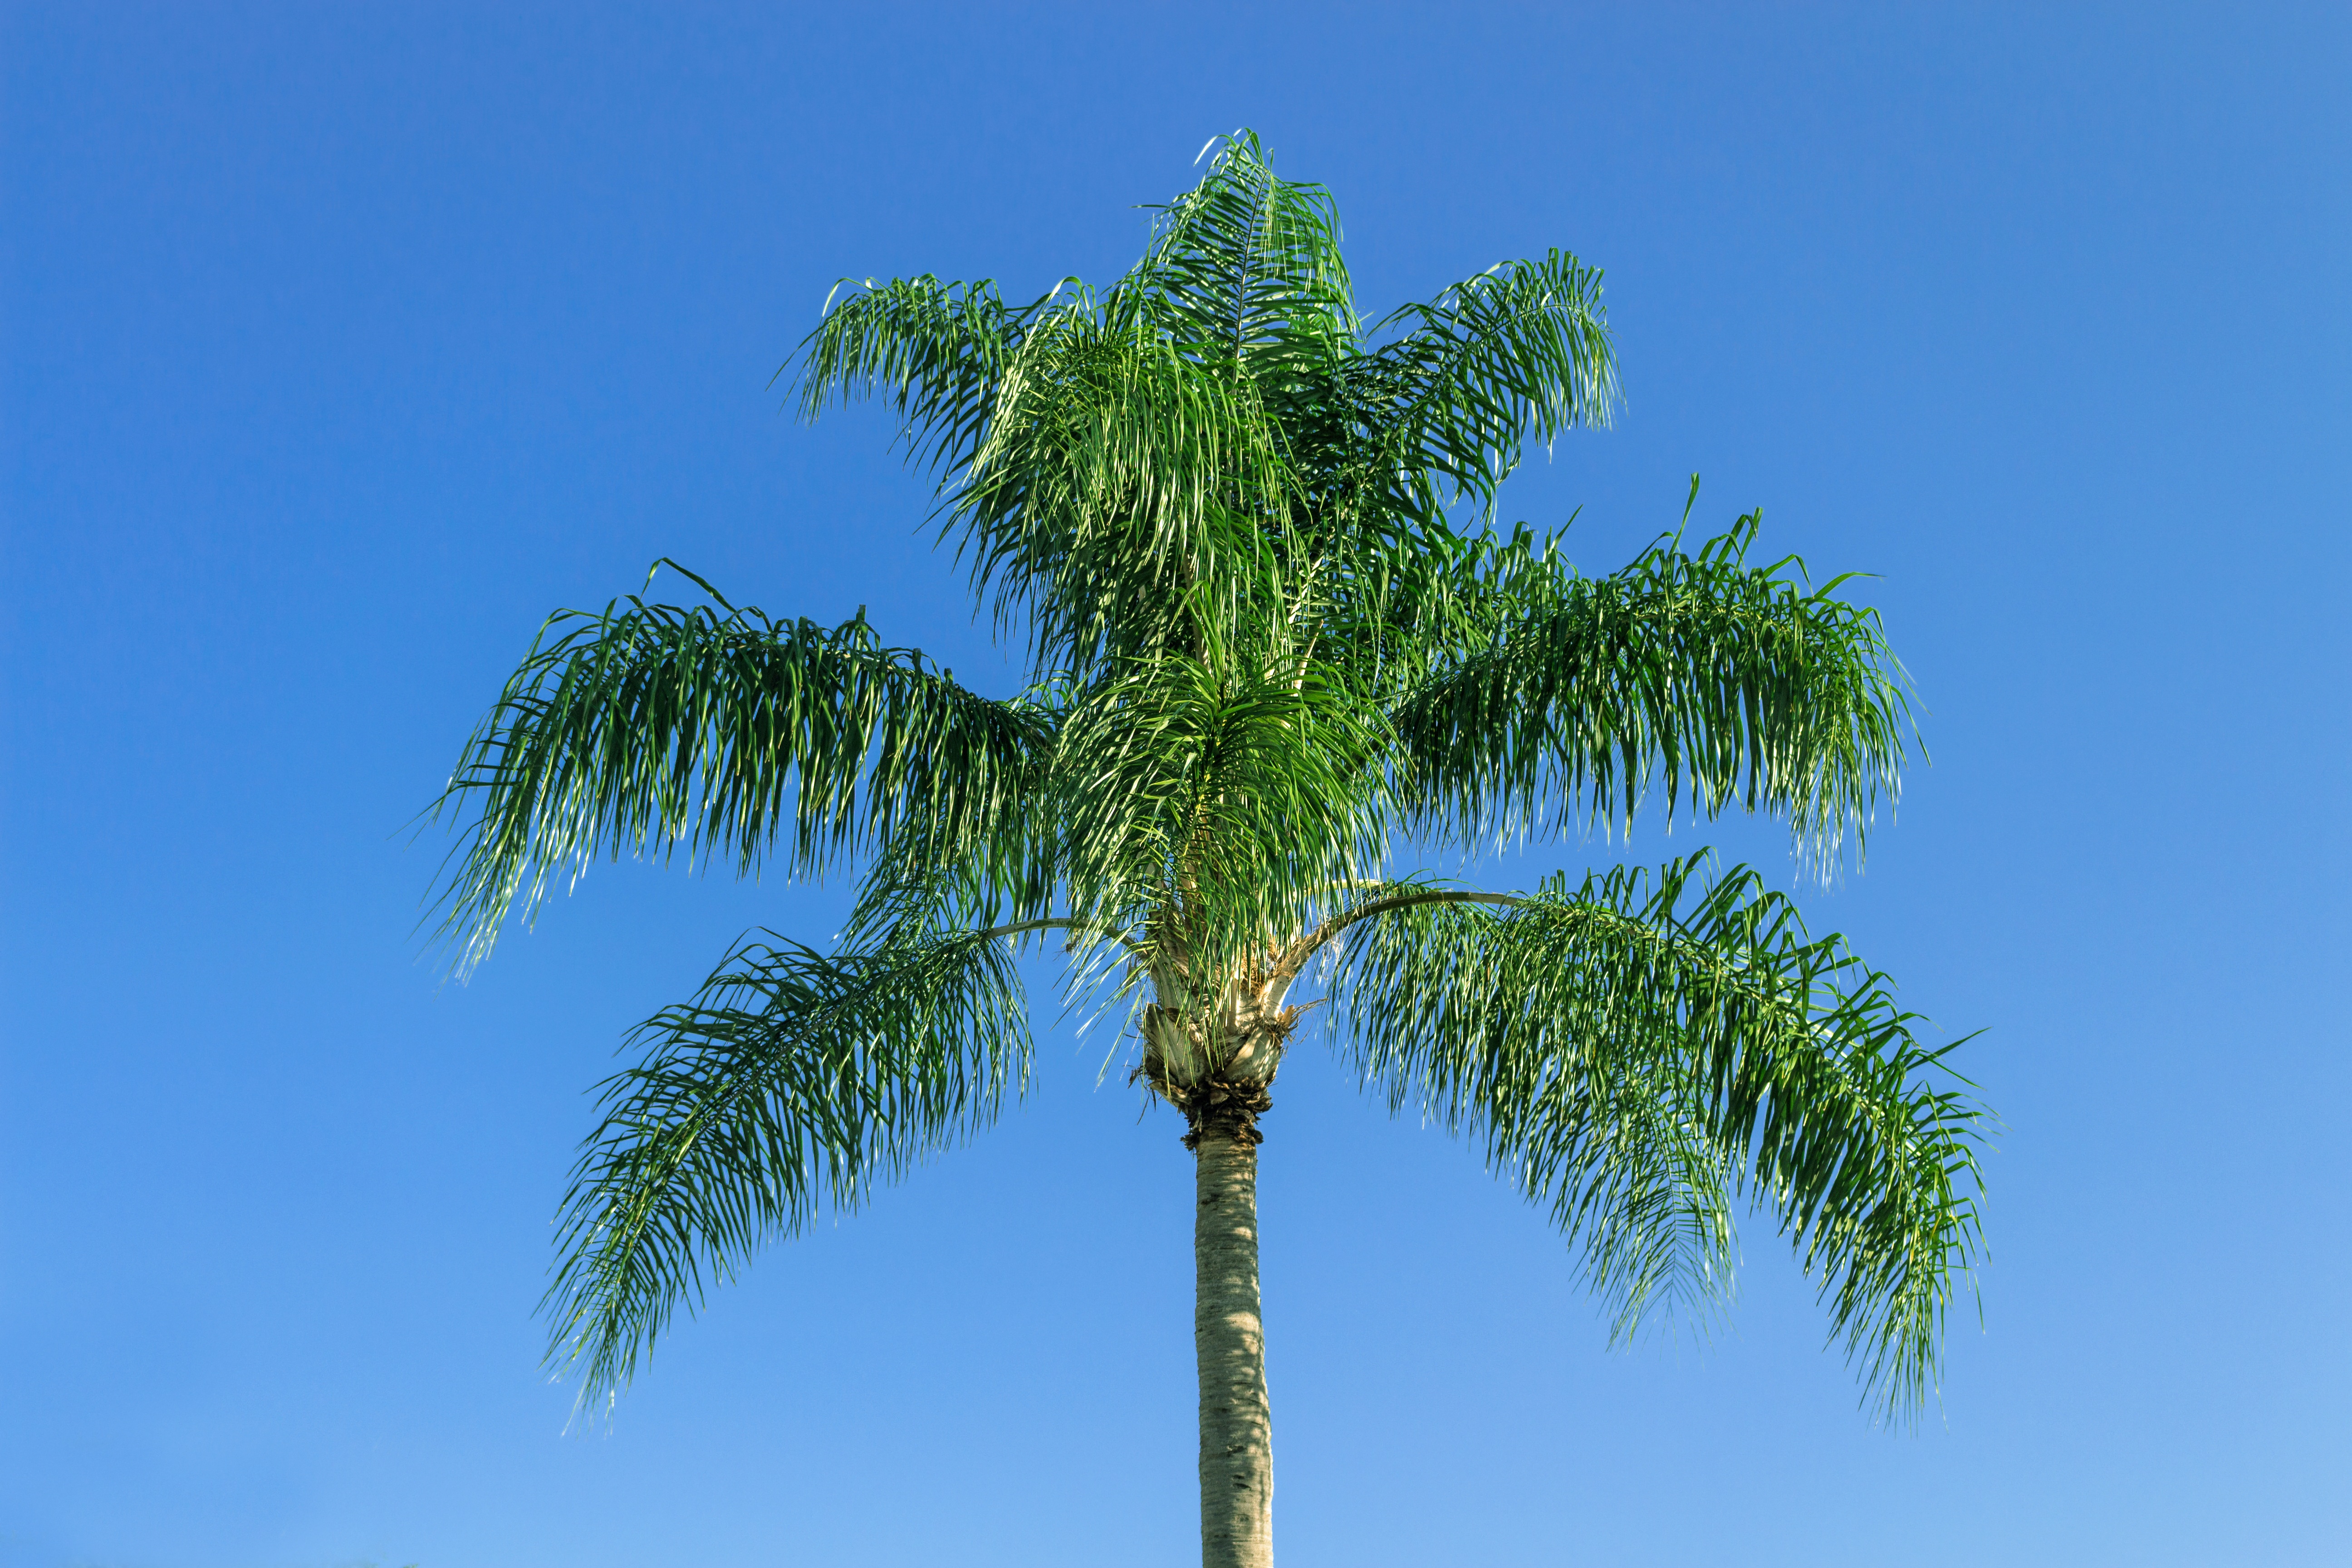
tree, branch, plant, sky, palm tree, botany, tropical plant, caribbean, ecosystem, flowering plant, royal palm, plant stem, woody plant, land plant, arecales, palm family, borassus flabellifer